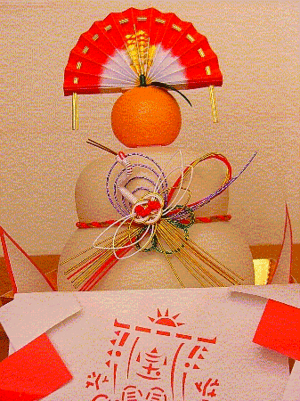
Le riz gluant, riz glutineux, riz collant ou riz doux, est une variété de riz produite et consommée en Asie. Il y est cultivé depuis près de 4 000 ans. Le riz gluant se caractérise par sa teneur nulle en amylose et par sa teneur élevée en amylopectine, qui sont les deux composants de l'amidon. L'amylopectine est à l'origine du caractère collant du riz gluant. Ce riz ne contient pas de gluten alimentaire et convient donc aux régimes sans gluten.